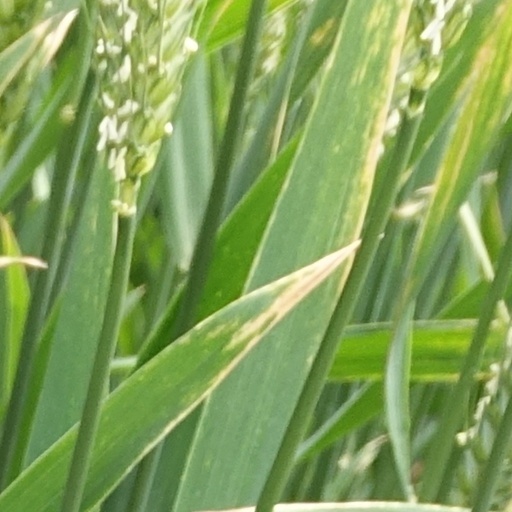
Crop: wheat